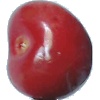
Label: Cherry 2